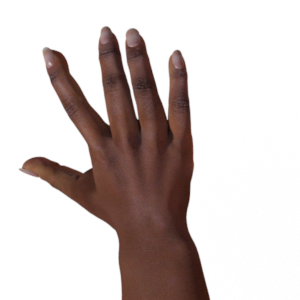
Label: paper